Laurie Carlos

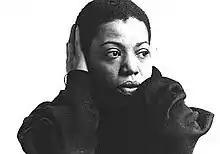

Laurie Dorothea Carlos (née Smith; January 25, 1949 – December 29, 2016) was an American actress and avant-garde performance artist, playwright and theater director. She was also known for her work mentoring emerging artists in the theater.